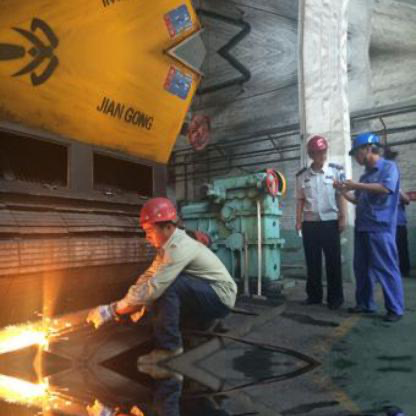
Objects in the image:
label: helmet
label: helmet
label: helmet